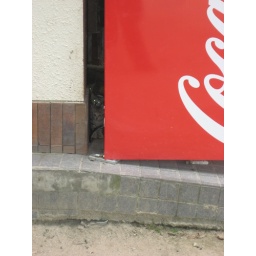
Two tiny cute little kitties hiding behind a coke machine in Miyajima.